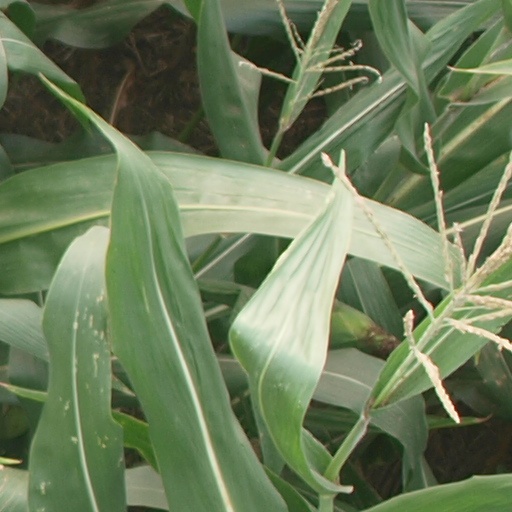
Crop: maize; corn